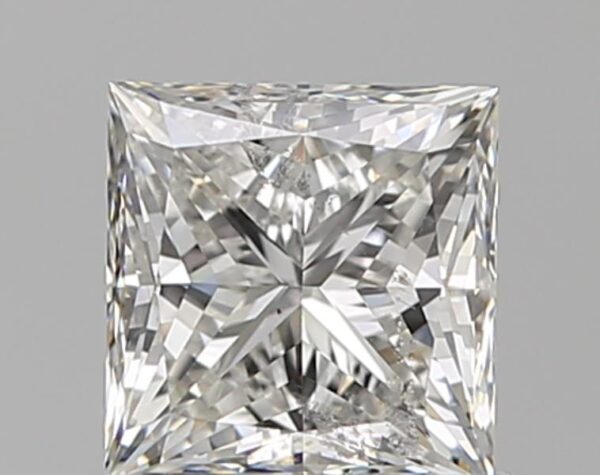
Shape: princess
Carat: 1.01
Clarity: SI2
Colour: H
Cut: EX
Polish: EX
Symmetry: VG
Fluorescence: N
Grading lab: GIA
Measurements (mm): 5.36 x 5.24 x 3.9